Pomace brandy

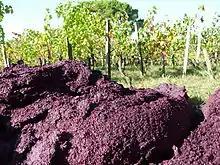
Red grape pomace in a vineyard

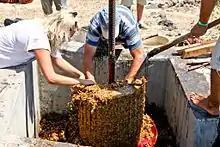
White grape pomace being removed from a basket press

Pomace may be either fermented, semi-fermented, or unfermented. During red wine vinification, the pomace is left to soak in the must for the entire fermentation period and is thus fermented; fermented pomace is particularly suitable for the production of pomace brandy, as it is soft, dry, and has a high alcohol content. Semi-fermented pomace is produced during "rosé" wine vinification; the pomace is removed before fermentation is complete. Virgin pomace, which is produced during white wine vinification, is not fermented at all.